Antoinette (manufacturer)

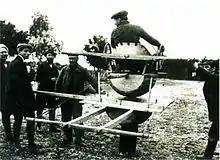
Ground training on an Antoinette simulator

One of their earliest pupils was the adventurer Hubert Latham. Within months of learning to fly Latham became the company's principal instructor. His pupils in 1909 included Marie Marvingt, who became the first woman to fly combat missions as a bomber pilot and established air ambulance services throughout the world, and Infante Alfonso, Duke of Galliera, cousin of King Alfonso XIII of Spain and the first Spanish military pilot.